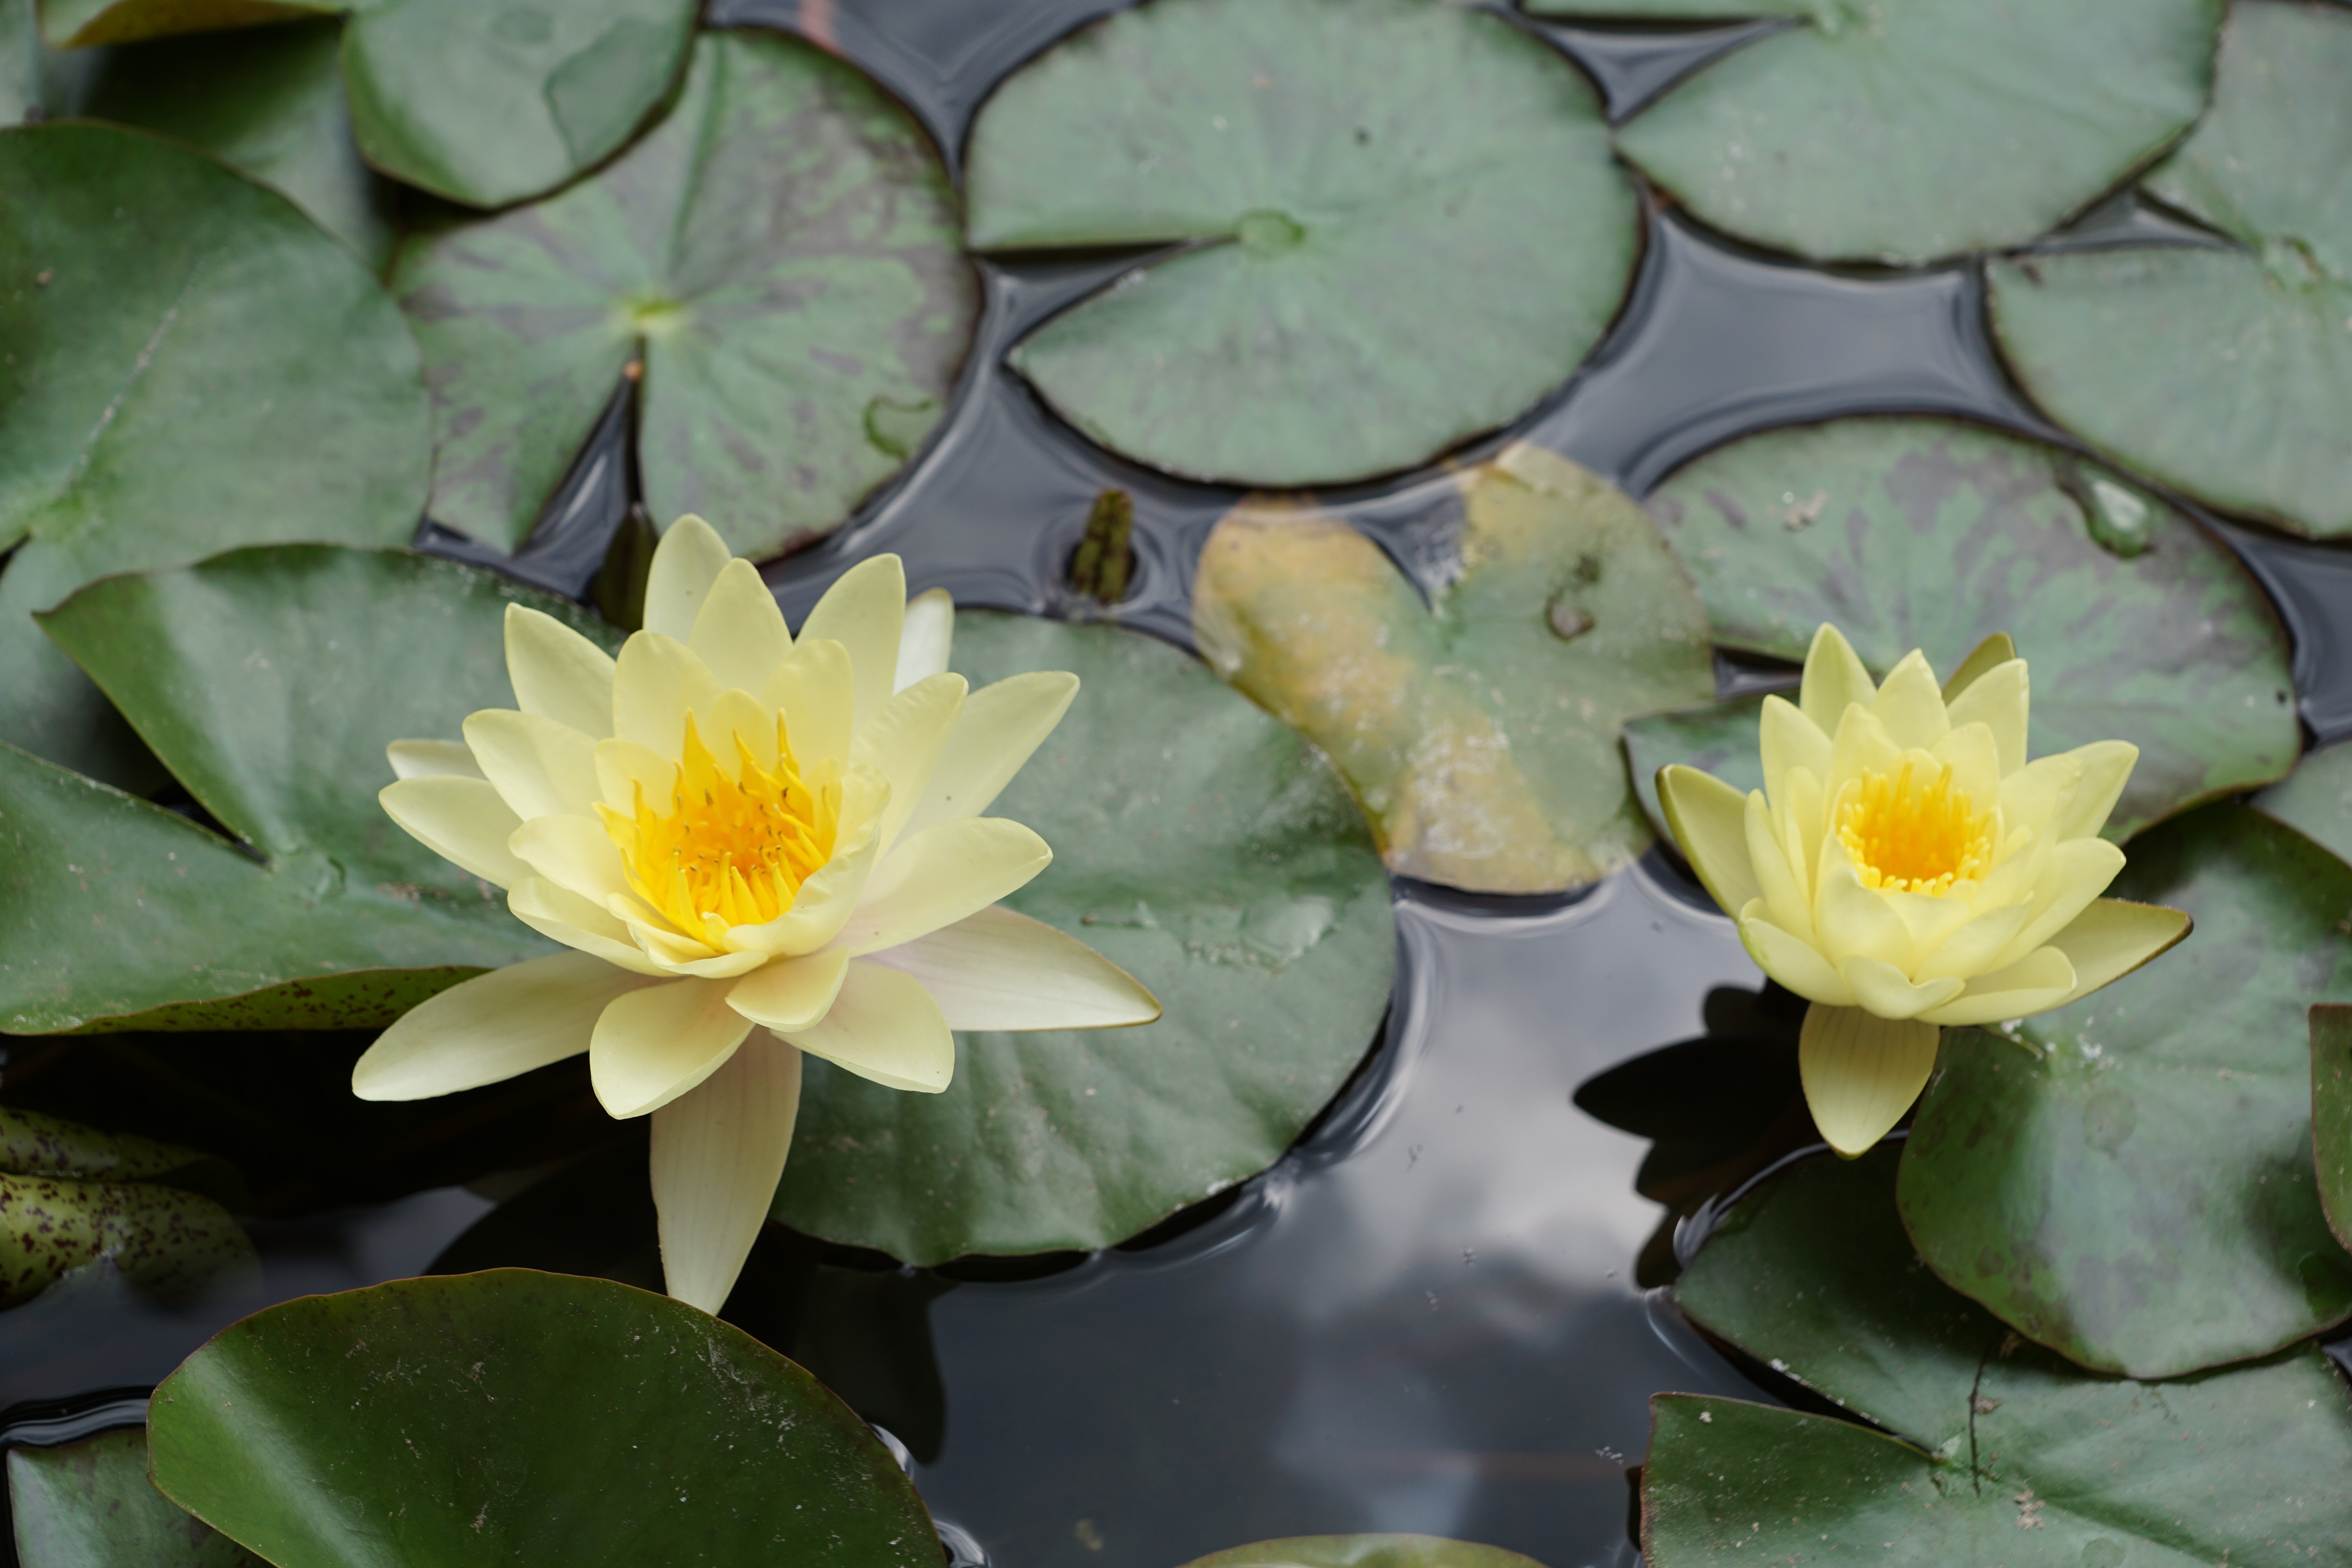
water, nature, plant, flower, petal, pond, green, botany, yellow, aquatic plant, flora, water lily, floristry, flowering plant, land plant